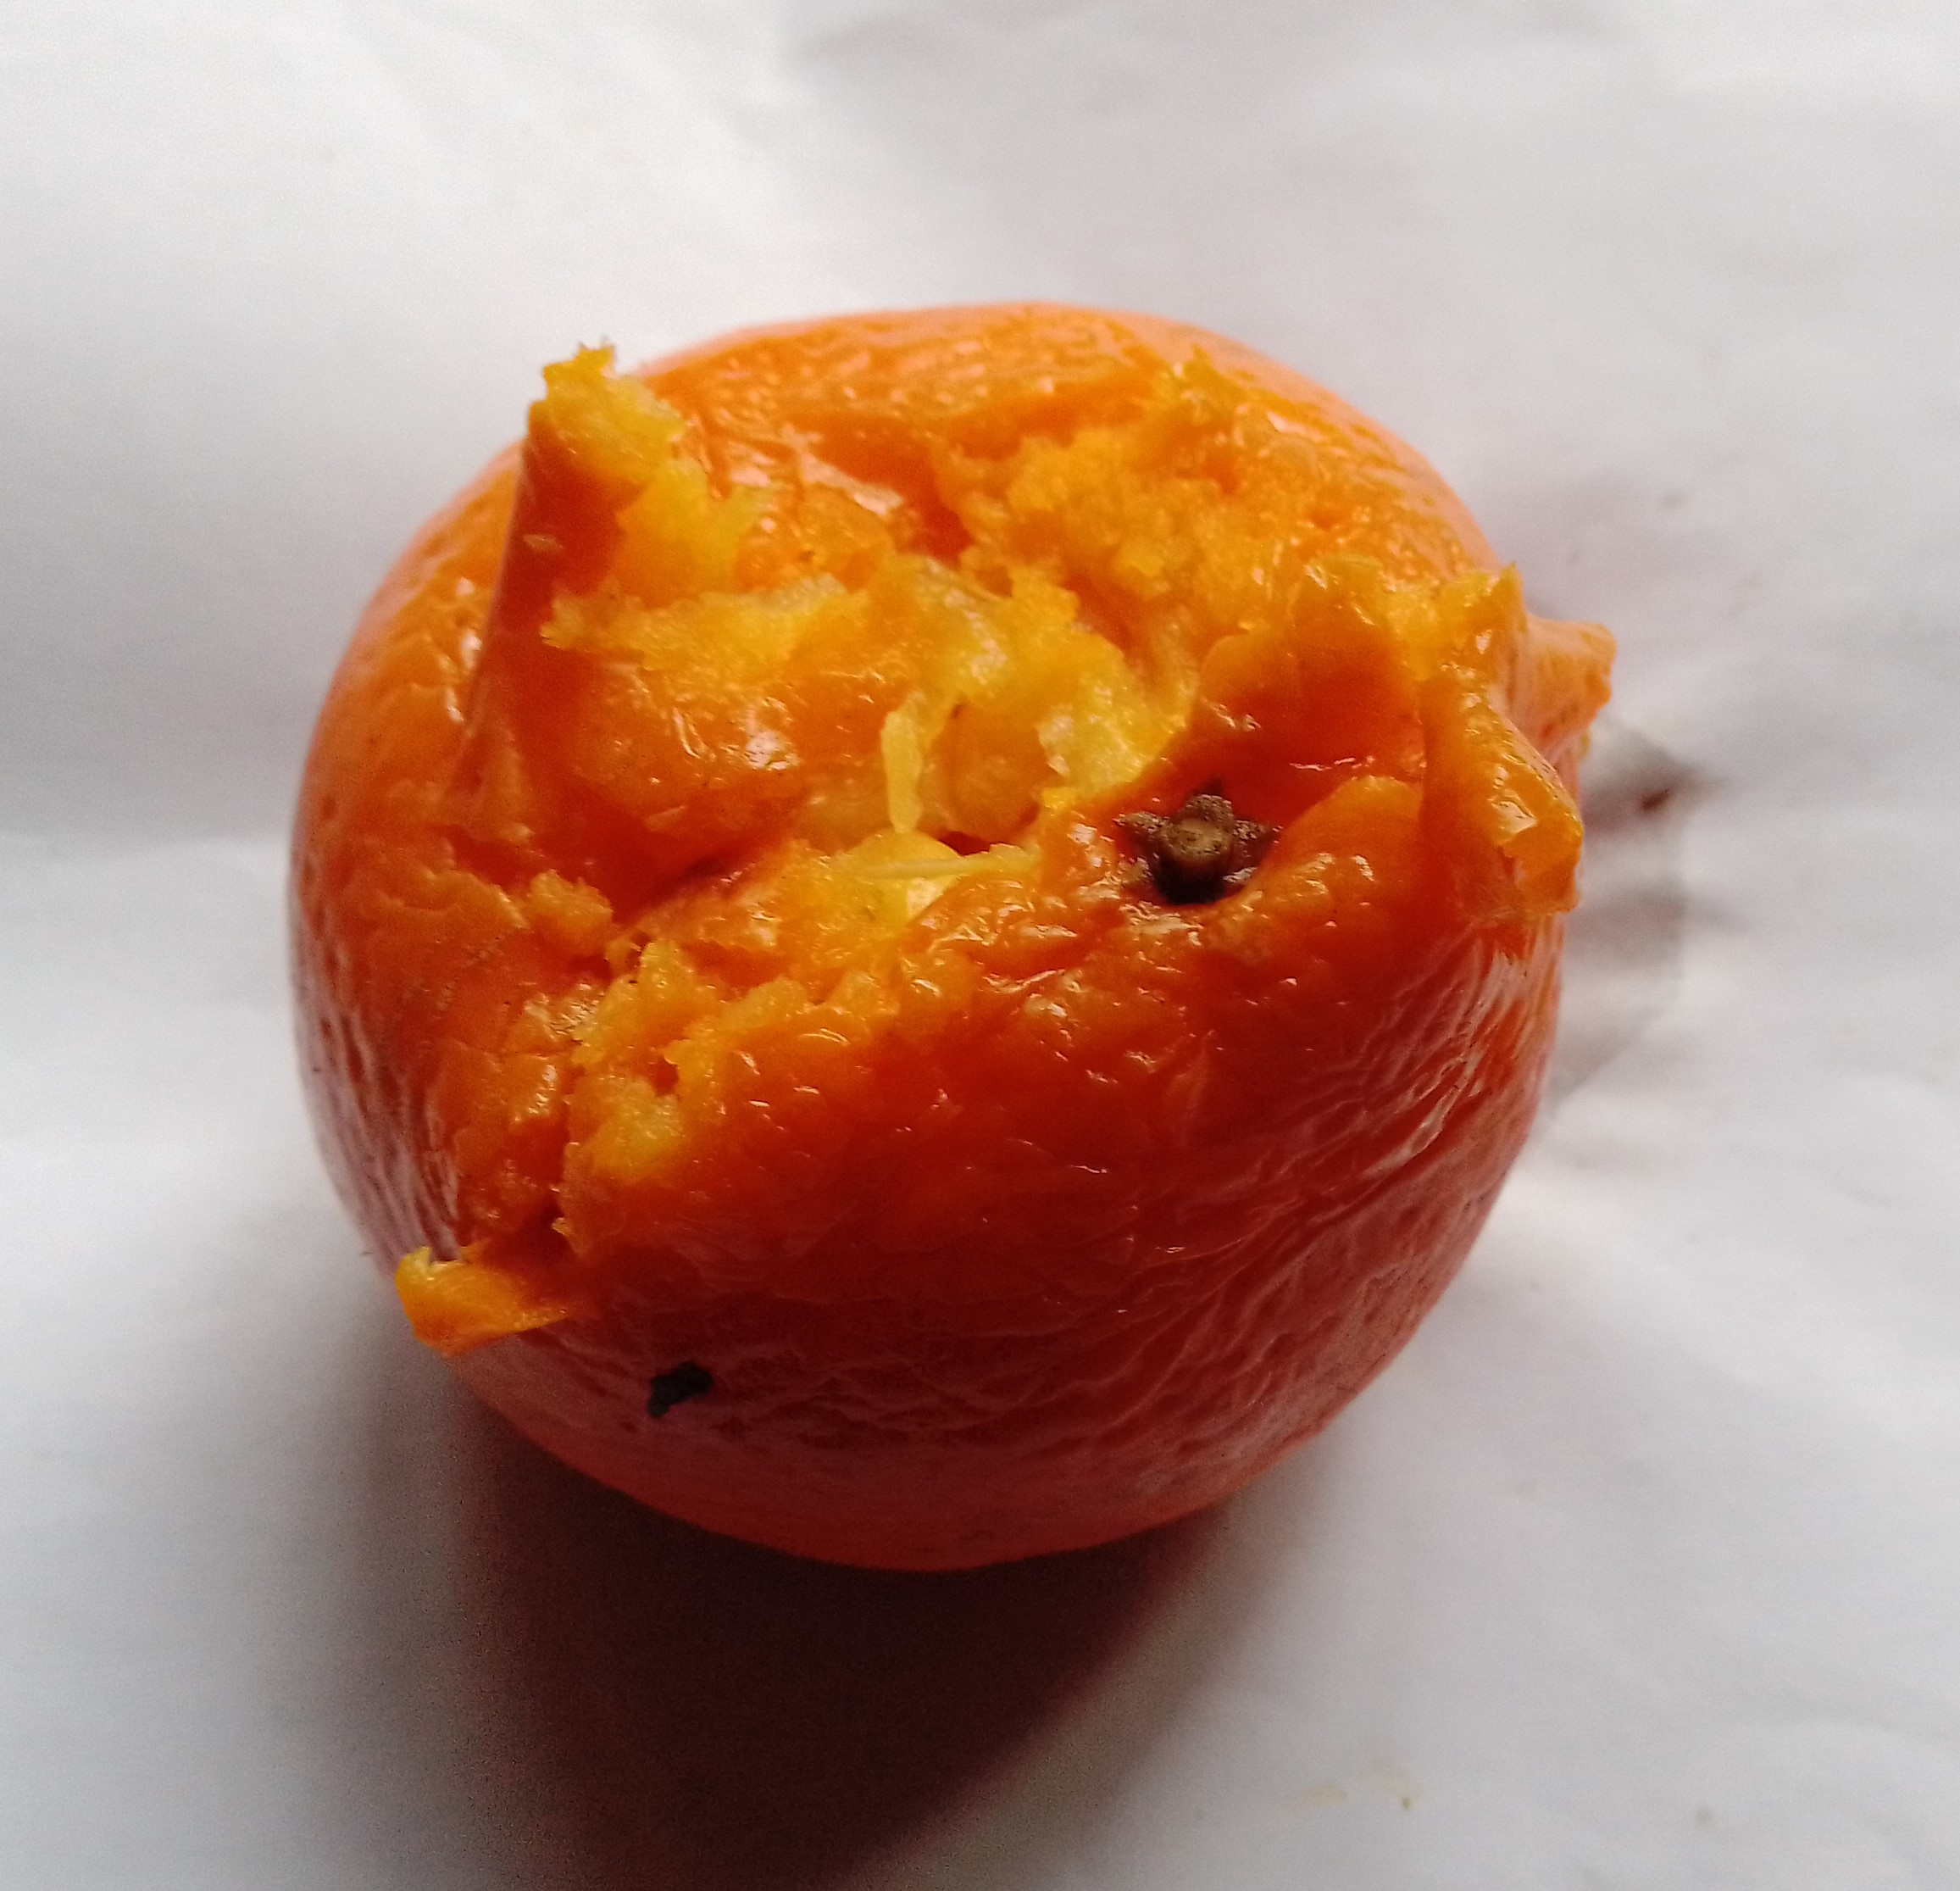
Fruit: orange
Condition: rotten